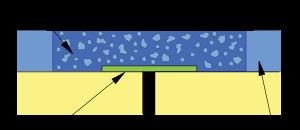
Un joint de chaussée, ou joint de dilatation, est un dispositif permettant d'assurer la continuité de la circulation au droit d'une coupure du tablier d’un pont. Il permet, notamment, à la structure de se dilater en fonction de la température, des effets du trafic et des effets propres à chaque matériau sans subir de gêne lors de ces déplacements.